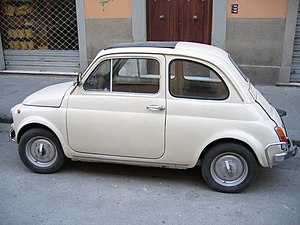
Fiat
Fiat 500
Fiat S.p.A., er en italiensk bilfabrikant med hovedsæde i Torino. Fiat blev grundlagt i 1899 af en gruppe investorer her i blandt Giovanni Agnelli. Gennem sin mere end end 110 års historie har Fiat også fremstillet bl.a. lokomotivmotorer og jernbanevogne, militærkøretøjer og flyvemaskiner.